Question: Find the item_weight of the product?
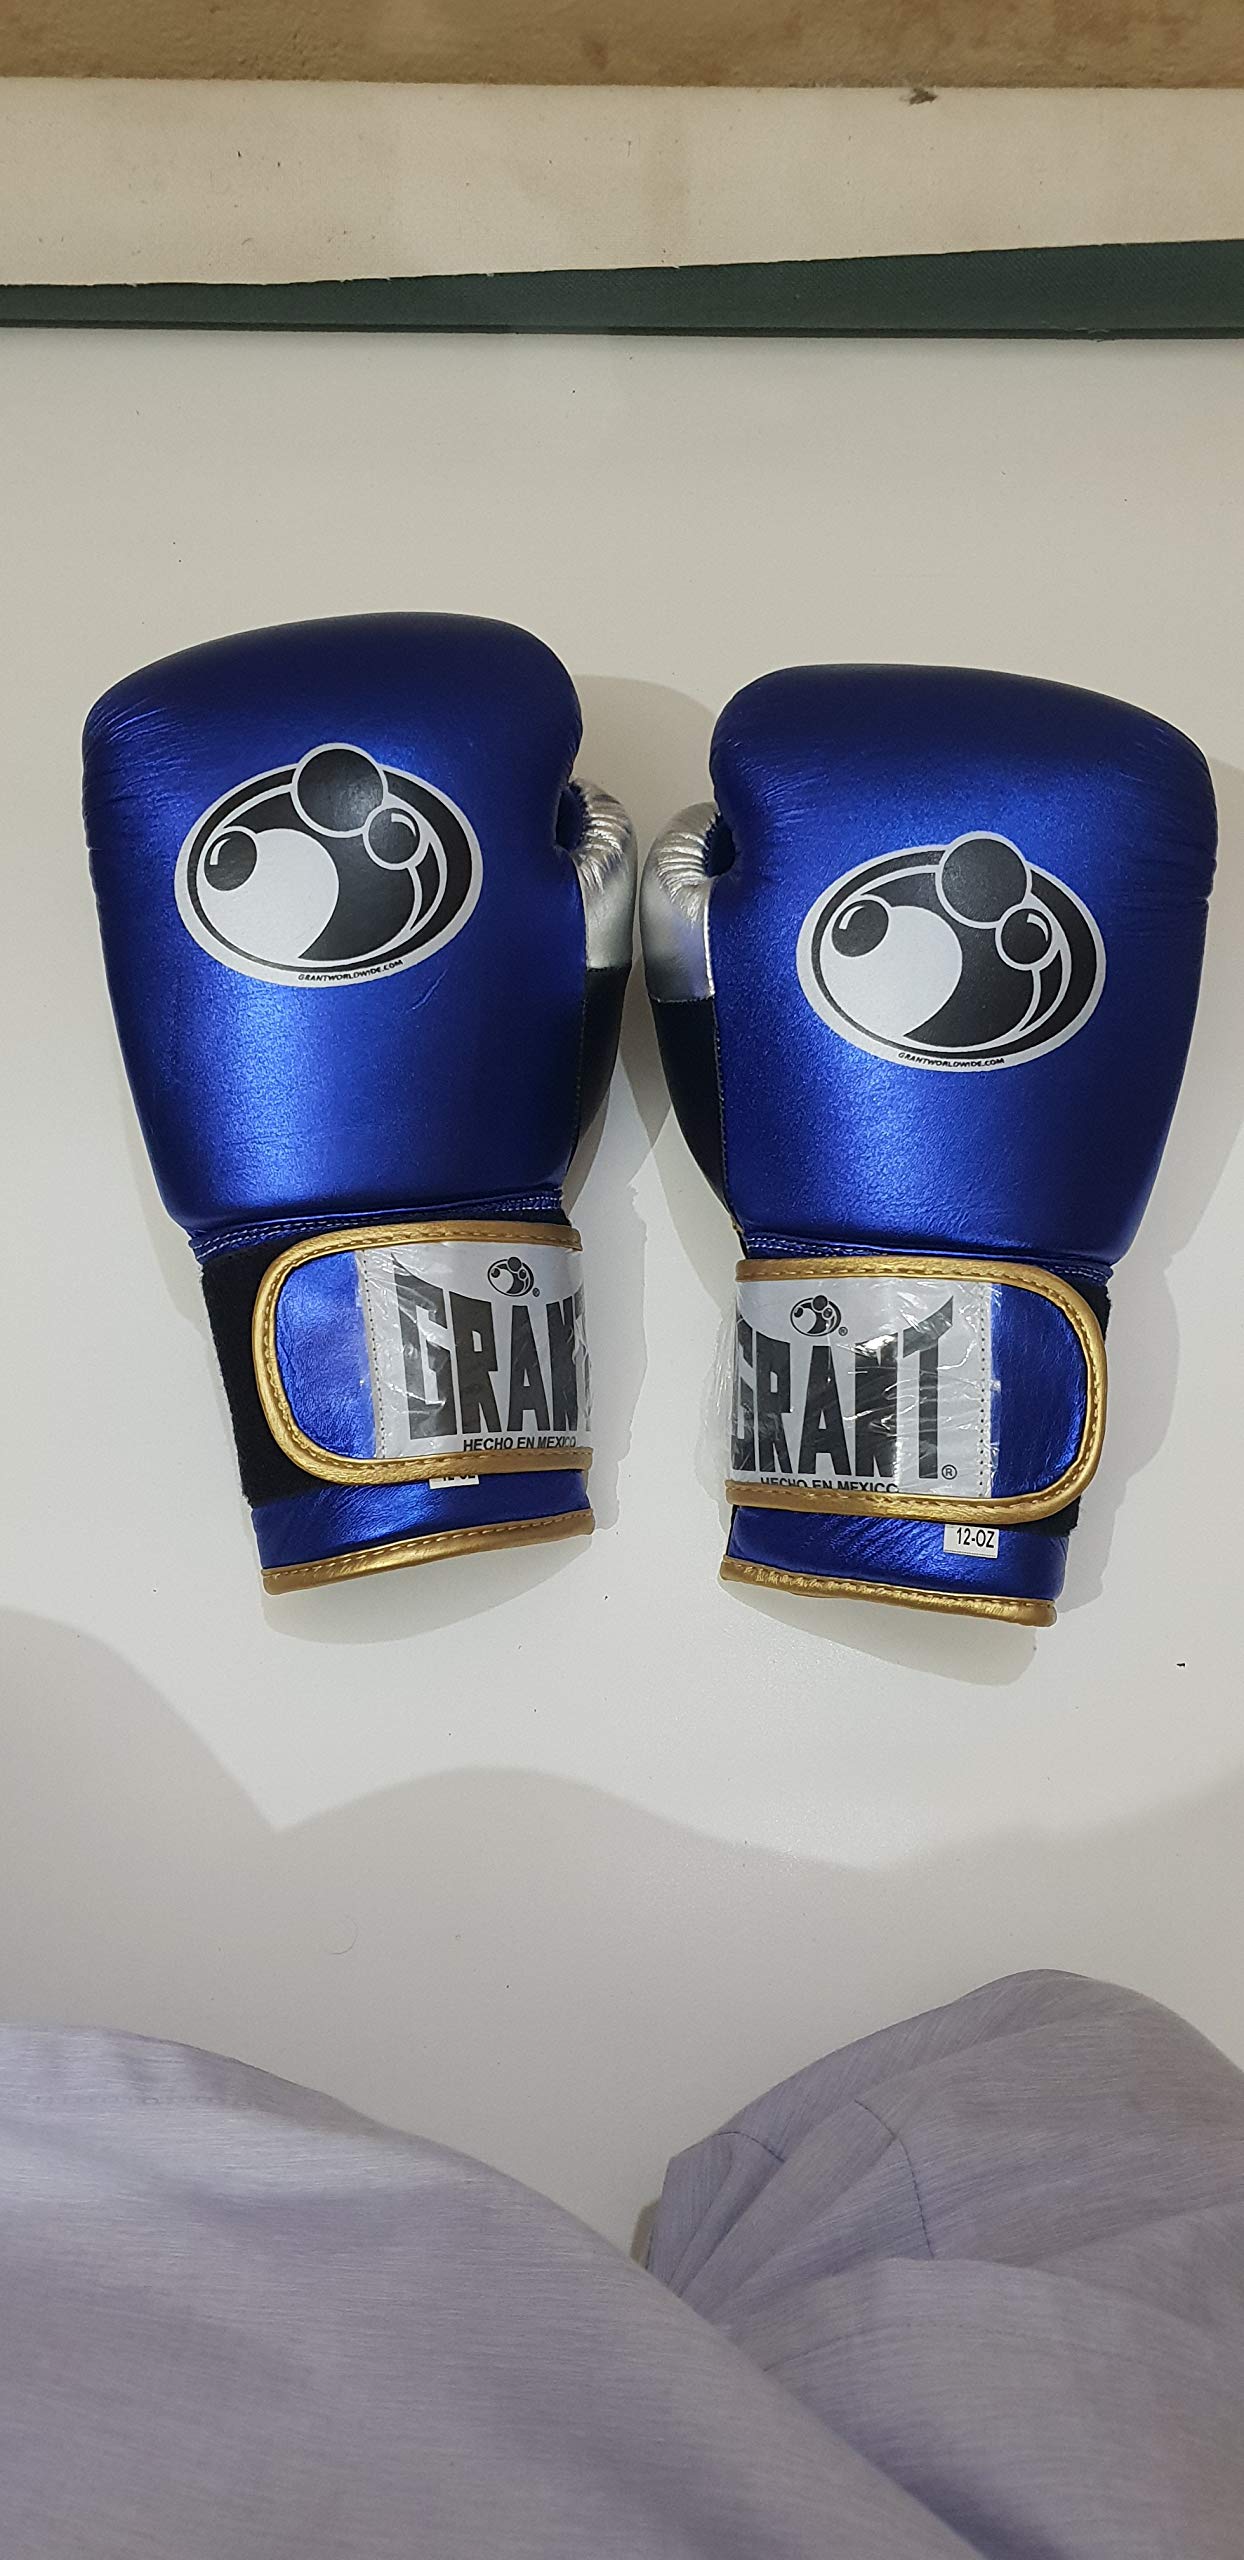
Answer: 12.0 ounce